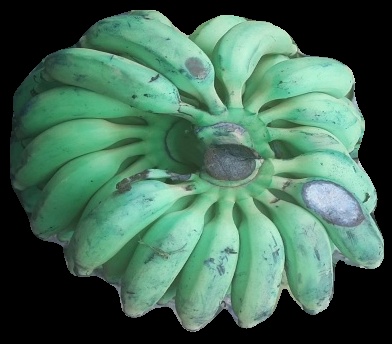
Variety: elakki-bale
Grade: grade2